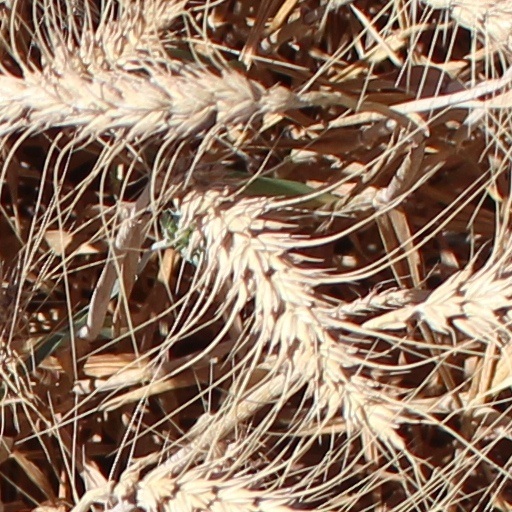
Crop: wheat